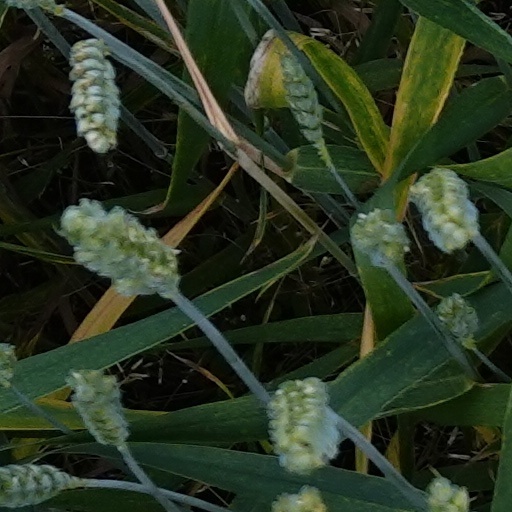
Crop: wheat